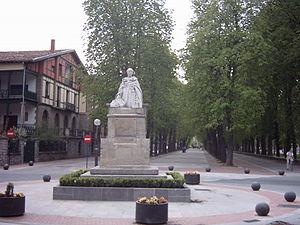
Arkaia est un village ou contrée faisant partie de la municipalité de Vitoria-Gasteiz dans la province d'Alava dans la Communauté autonome basque.
Francisco de Vitoria était un théologien, philosophe et juriste espagnol de l'École de Salamanque. Entré dans l'ordre dominicain en 1504, il exerce une grande influence sur la vie intellectuelle de son époque.